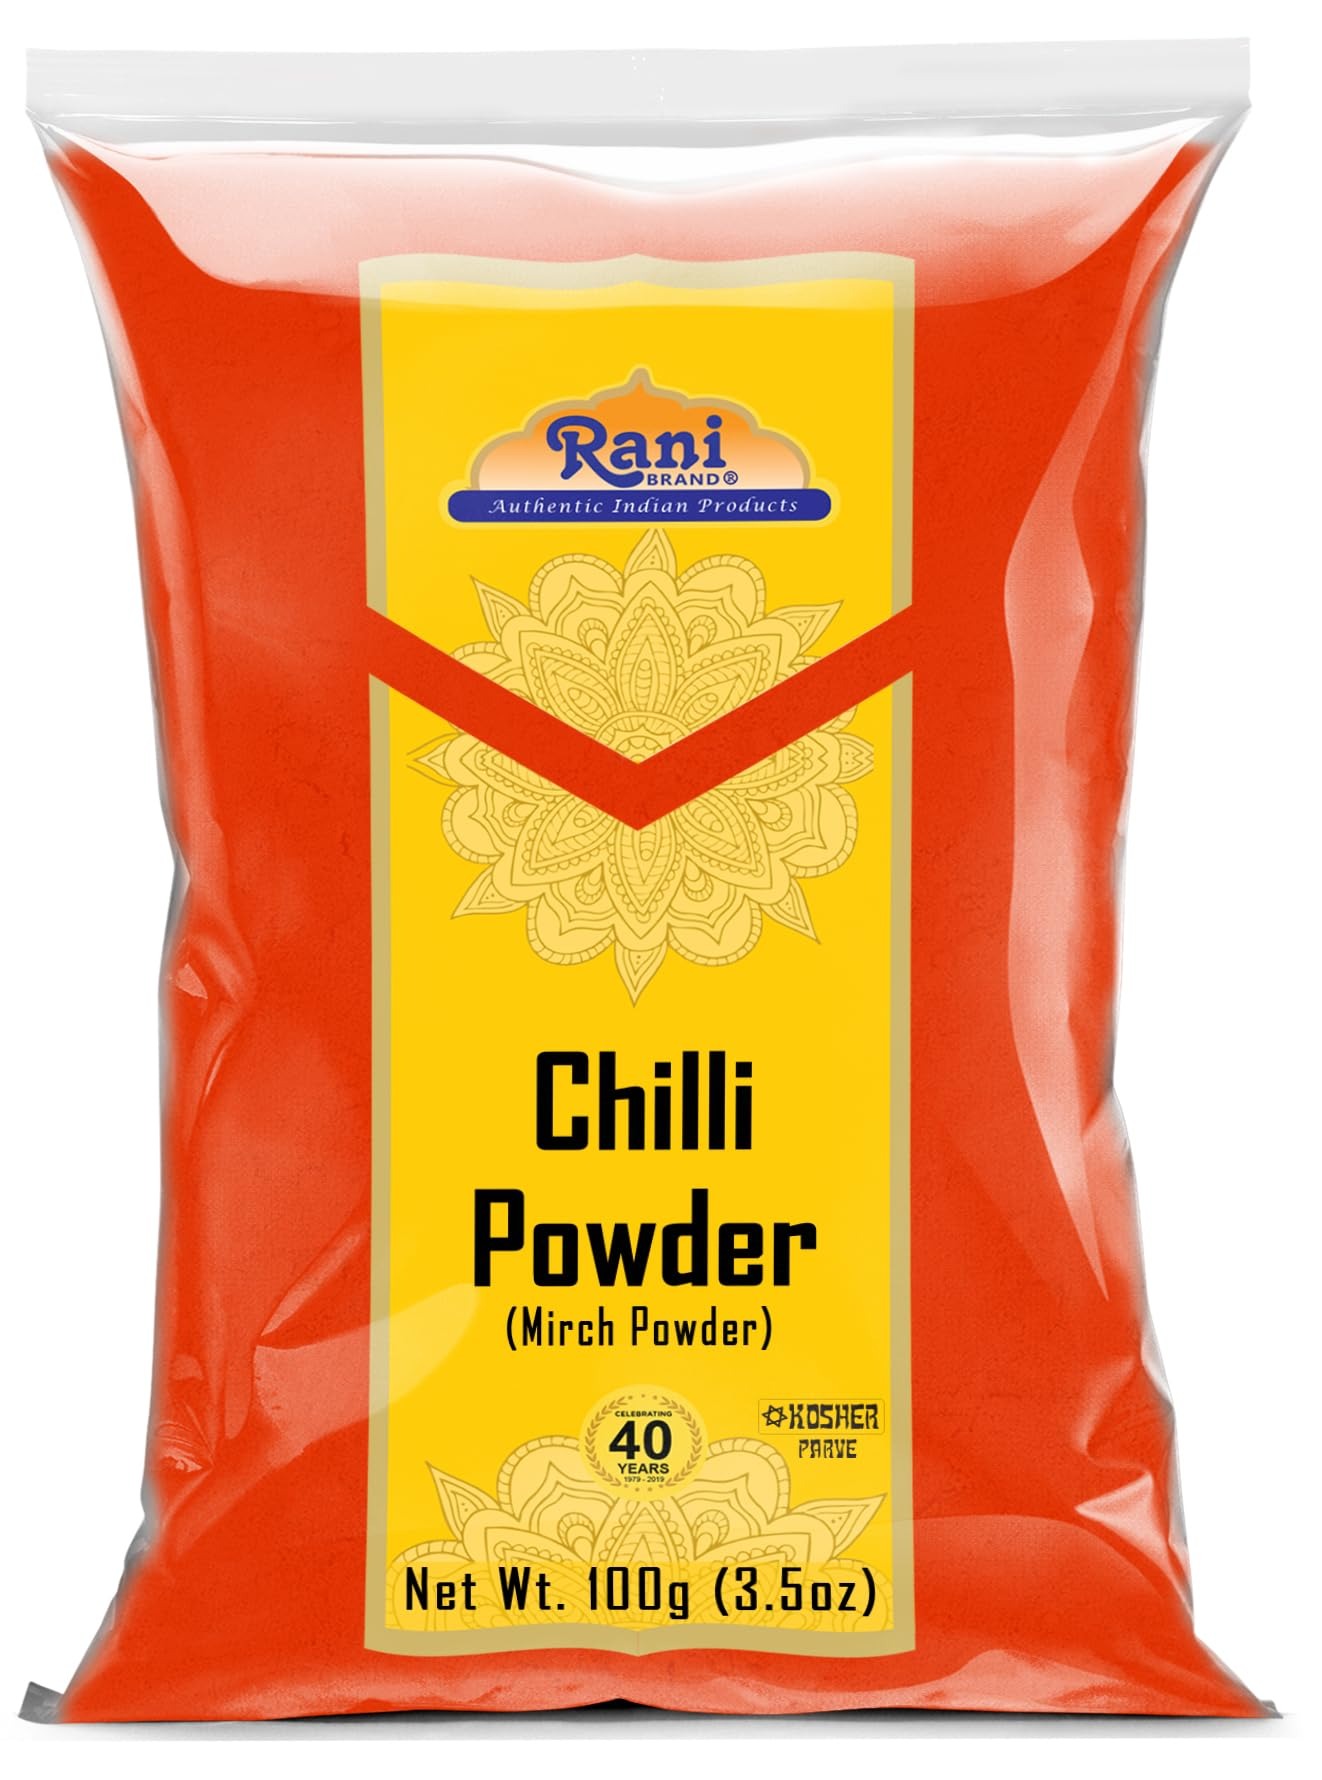
Item Name: Rani Chilli Powder (Mirchi) Ground Indian Spice 3.5oz (100g) ~ All Natural | Salt-Free | Vegan | No Colors | Gluten Friendly | NON-GMO | Kosher | Indian Origin
Bullet Point 1: You'll LOVE our Chilli (Hot Mirchi) Ground by Rani Brand--Here's Why:
Bullet Point 2: 🌶️Now KOSHER! Now KOSHER! 100% Natural, No preservatives, Non-GMO, Vegan, Gluten Friendly, PREMIUM Gourmet Food Grade Spice.
Bullet Point 3: 🌶️Packed in a no barrier Plastic Bag, let us tell you how important that is when using this, potent of all Indian Spices!
Bullet Point 4: 🌶️Rani is a USA based company selling spices for over 40 years, buy with confidence!
Bullet Point 5: 🌶️Net Wt. 3.5oz (100g), 30,000 - 40,000 SHU Heat Level, Product of India, Alternate Name (Indian) Mirchi Ground
Product Description: PRODUCT INFORMATION Though originating in Central and South America, chili powder has found its way into being a major component in Indian cuisine. India is one of the largest producers of chilies in the world. Indian Chili powders can rage from being mildly pungent to fiery hot depending on its classification. Rani Chili Ground is a gentle blend of S4 Guntar Extra Hot Chilies & Kashmiri Chilies that are flavorful but mild. 30,000 - 40,000 SHU. PRODUCT SPECIFICATIONS Product Type: Ground Powder Ingredients: Chilli Ground
Value: 3.5
Unit: Ounce

Price: 8.99